Raymond L. Acosta

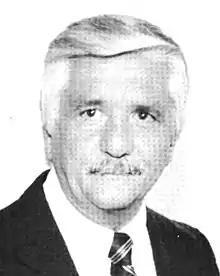

Raymond L. Acosta (May 31, 1925 – December 23, 2014) was a United States district judge of the United States District Court for the District of Puerto Rico.